Isimila Stone Age Site

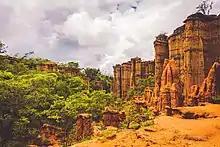
Landscape of Isimila Site

Isimila Stone Age Site ("Eneo la zama za mawe la Isimila" in Swahili) is a prehistoric site located approximately 16 km south of Iringa town (7.90° S, 35.47° E) within the Iringa region in the . The site harbors a significant manifestation of the Middle Pleistocene archaeological assemblage of Acheulean stone tools, including handaxes, cleavers, picks, scrapers, and cores. The Isimila archaeological site is positioned at ca. 1650 meters above sea level, and it is dated around 500 kya, with the lowest Lukingi member deposited between 500 kya and 900 kya. Its discovery in 1951 was a stroke of luck, as an amateur archaeologist serendipitously observed the first stone artifact and animal bones. The site is known for its dramatic landscape of eroded sandstone pillars and canyons, features recognized by Tanganyika colonial administrators and geographers since the 1920s as caused by rapid soil erosion. Since 1957, Isimila has been gazetted as a reserved area under The Monument Preservation Ordinance of Tanganyika. Isimila was the first site recognized as a national historic site under the Antiquities Act of 1964.